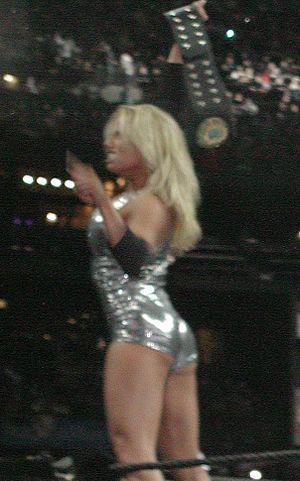
Patricia Anne Stratigeas-Fisico, née le 18 décembre 1975 à Richmond Hill, mieux connue sous le nom de Trish Stratus, est une catcheuse et mannequin canadienne principalement connue pour son travail à la World Wrestling Federation/Entertainment, de 2000 à 2006, où elle remporte à sept reprises le championnat du féminin de la WWE, et un règne de championne hardcore. Élue Diva de la décennie en 2004, son sixième règne de championne féminine est le plus long du XXIᵉ siècle jusqu'à ce que ce record soit battu par Asuka en 2017 avec le titre féminin de la NXT.